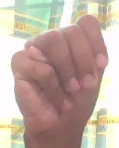
ASL sign: M